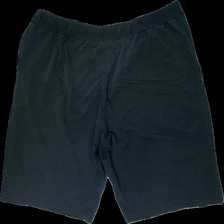
View: back
Type: Shorts
Category: Men
Brand: Ellos
Colors: Black
Material: 74% cotton 26% polyester
Cut: Regular
Size: 50
Season: Summer
Stains: Major
Damage: stora fläckar på varje ben
Damage location: middle center
Damage 2: snöre saknas
Damage 2 location: top center
Price range: <50
Recommended usage: Export
Description: svarta shorts som saknar snöre i midjan och har stora fläckar på benen